Johann Christian Metzig

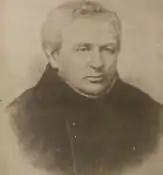
Johann Christian Metzig (1804–1868)

Johann Christian Heinrich Metzig (20 May 1804 – 1 October 1868) was a German physician born in Schwerin an der Warthe. He was a notable figure of Polish independence efforts in the nineteenth century.